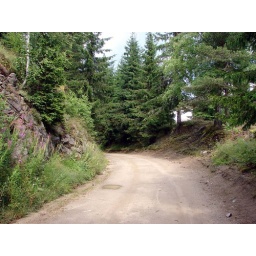
A forest road in Elatia on the mountaineous areas of Rodopi.